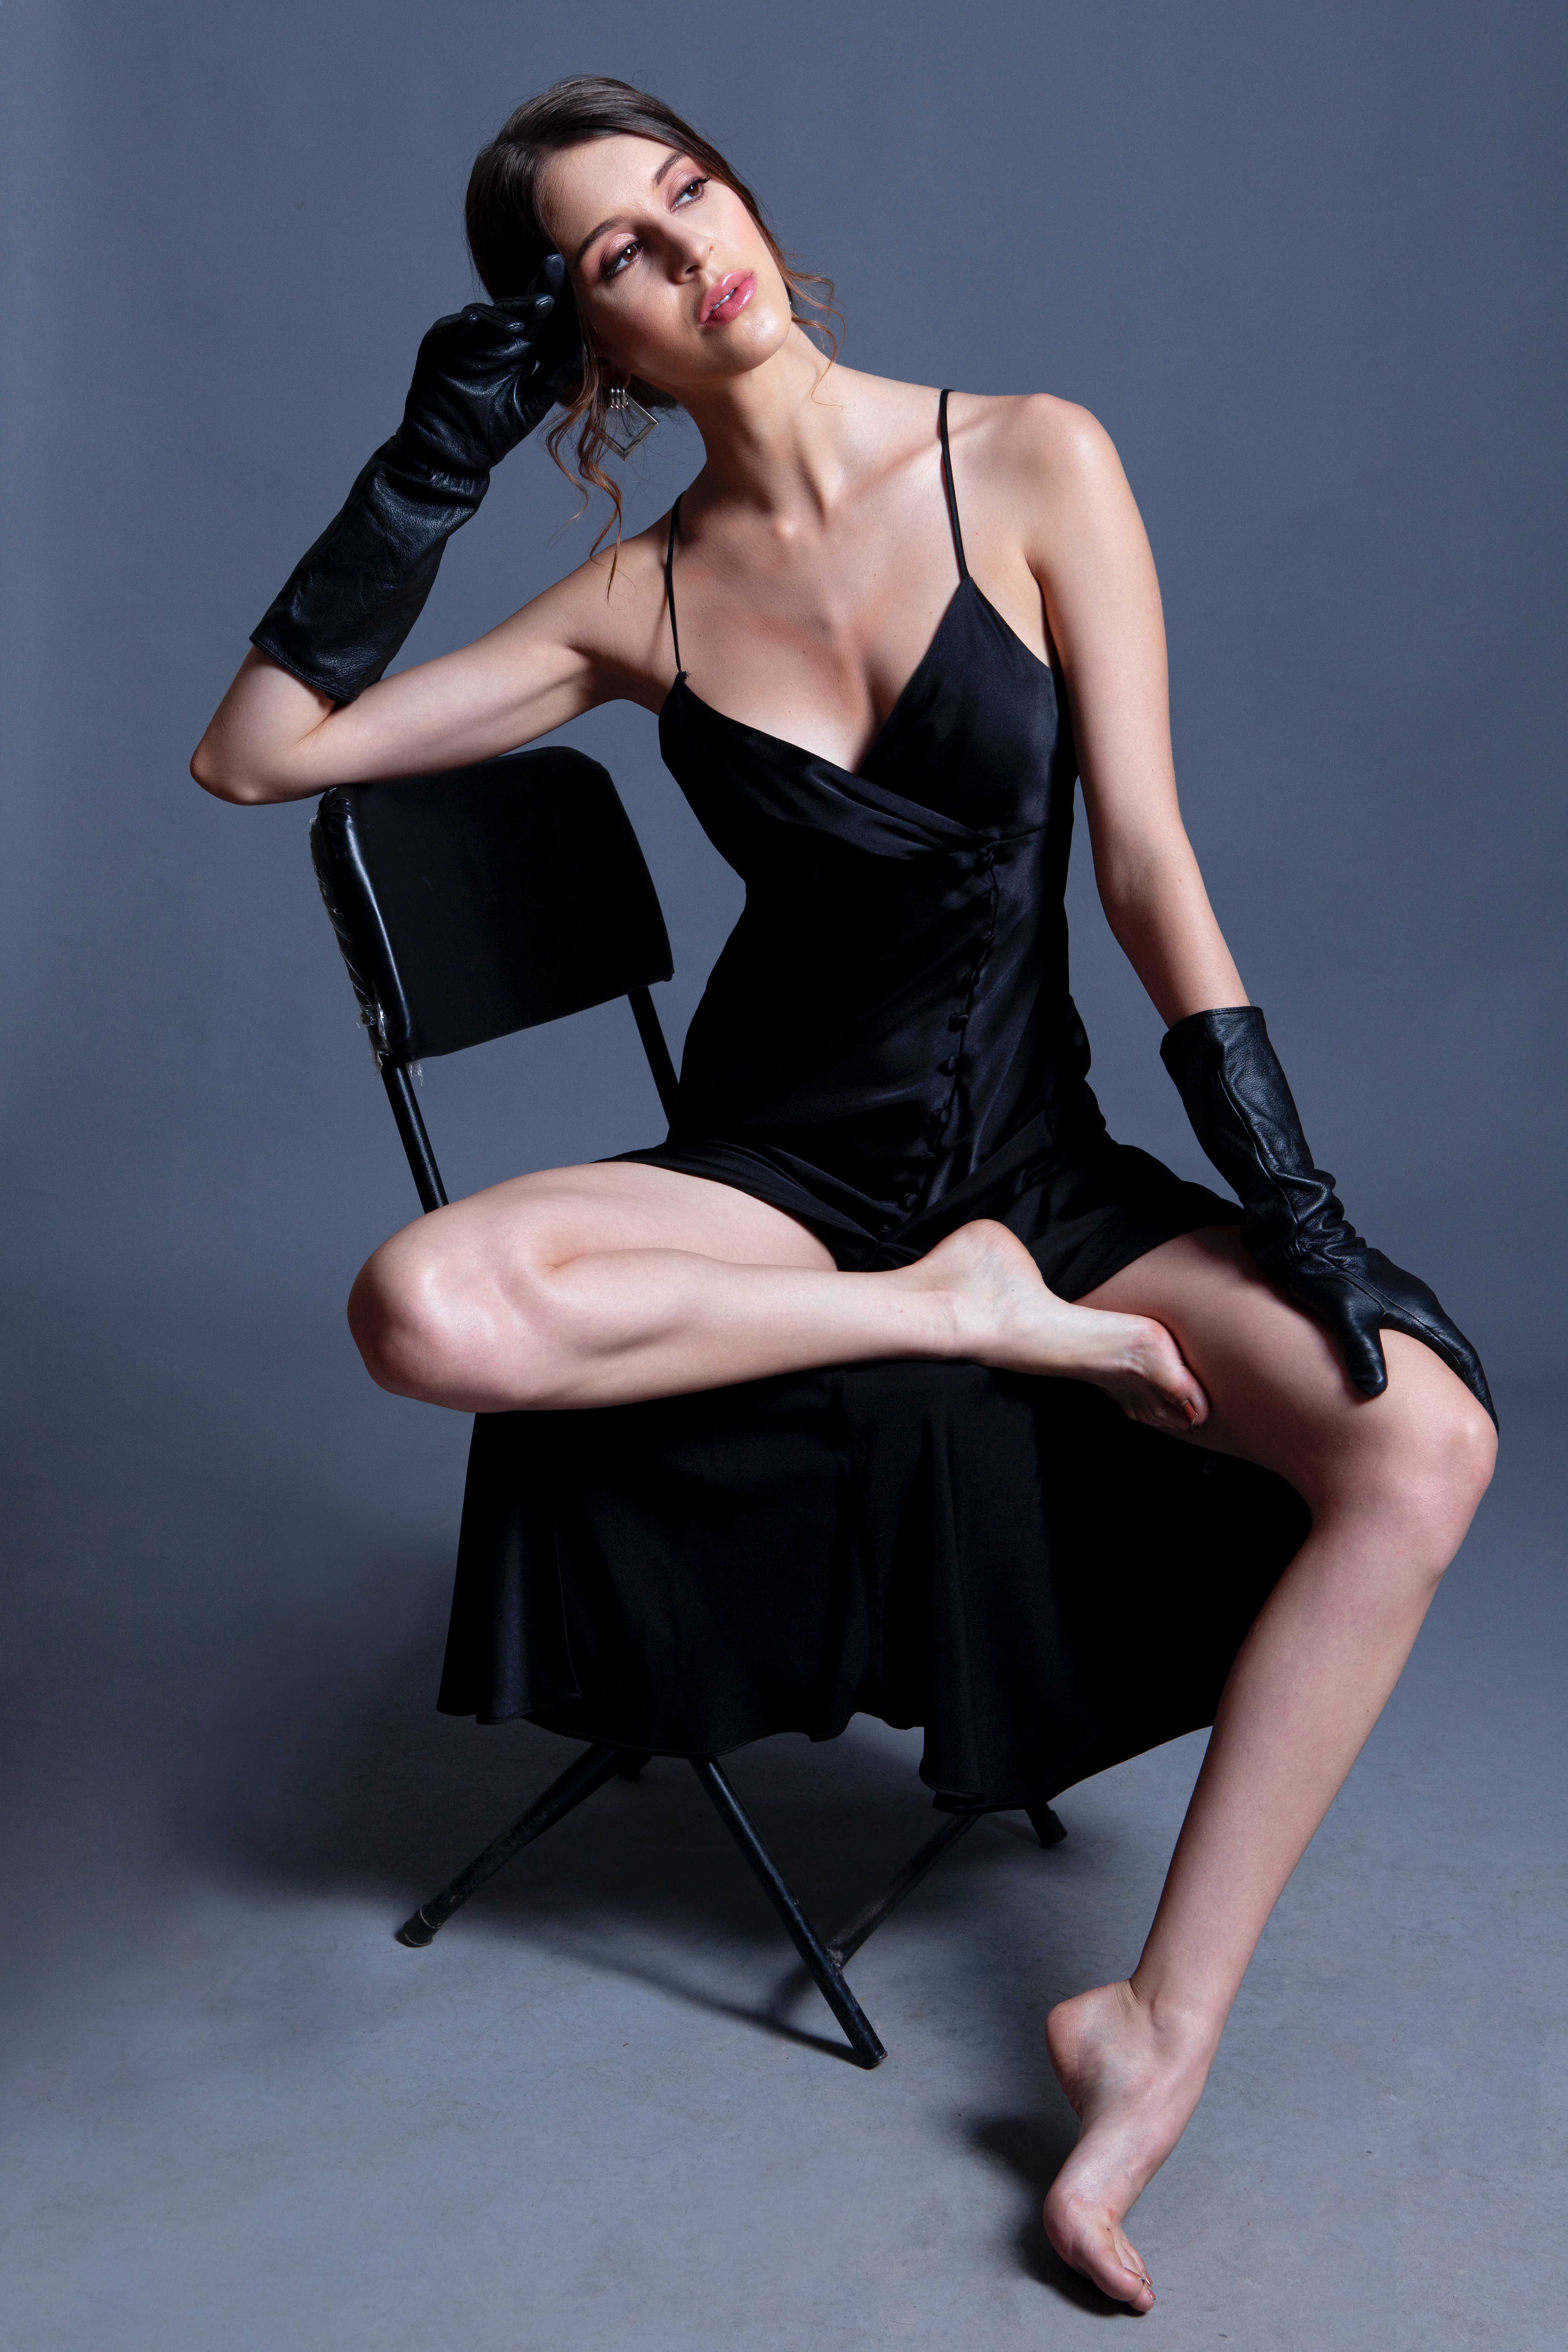
woman, joint, leg, dress, flash photography, neck, sleeve, waist, knee, comfort, thigh, eyewear, fashion design, elbow, art model, little black dress, beauty, human leg, day dress, wrist, trunk, fashion model, brown hair, formal wear, foot, sitting, event, cocktail dress, chair, fashion accessory, automotive design, abdomen, jewellery, magenta, photo shoot, sandal